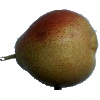
Label: Pear Forelle 1